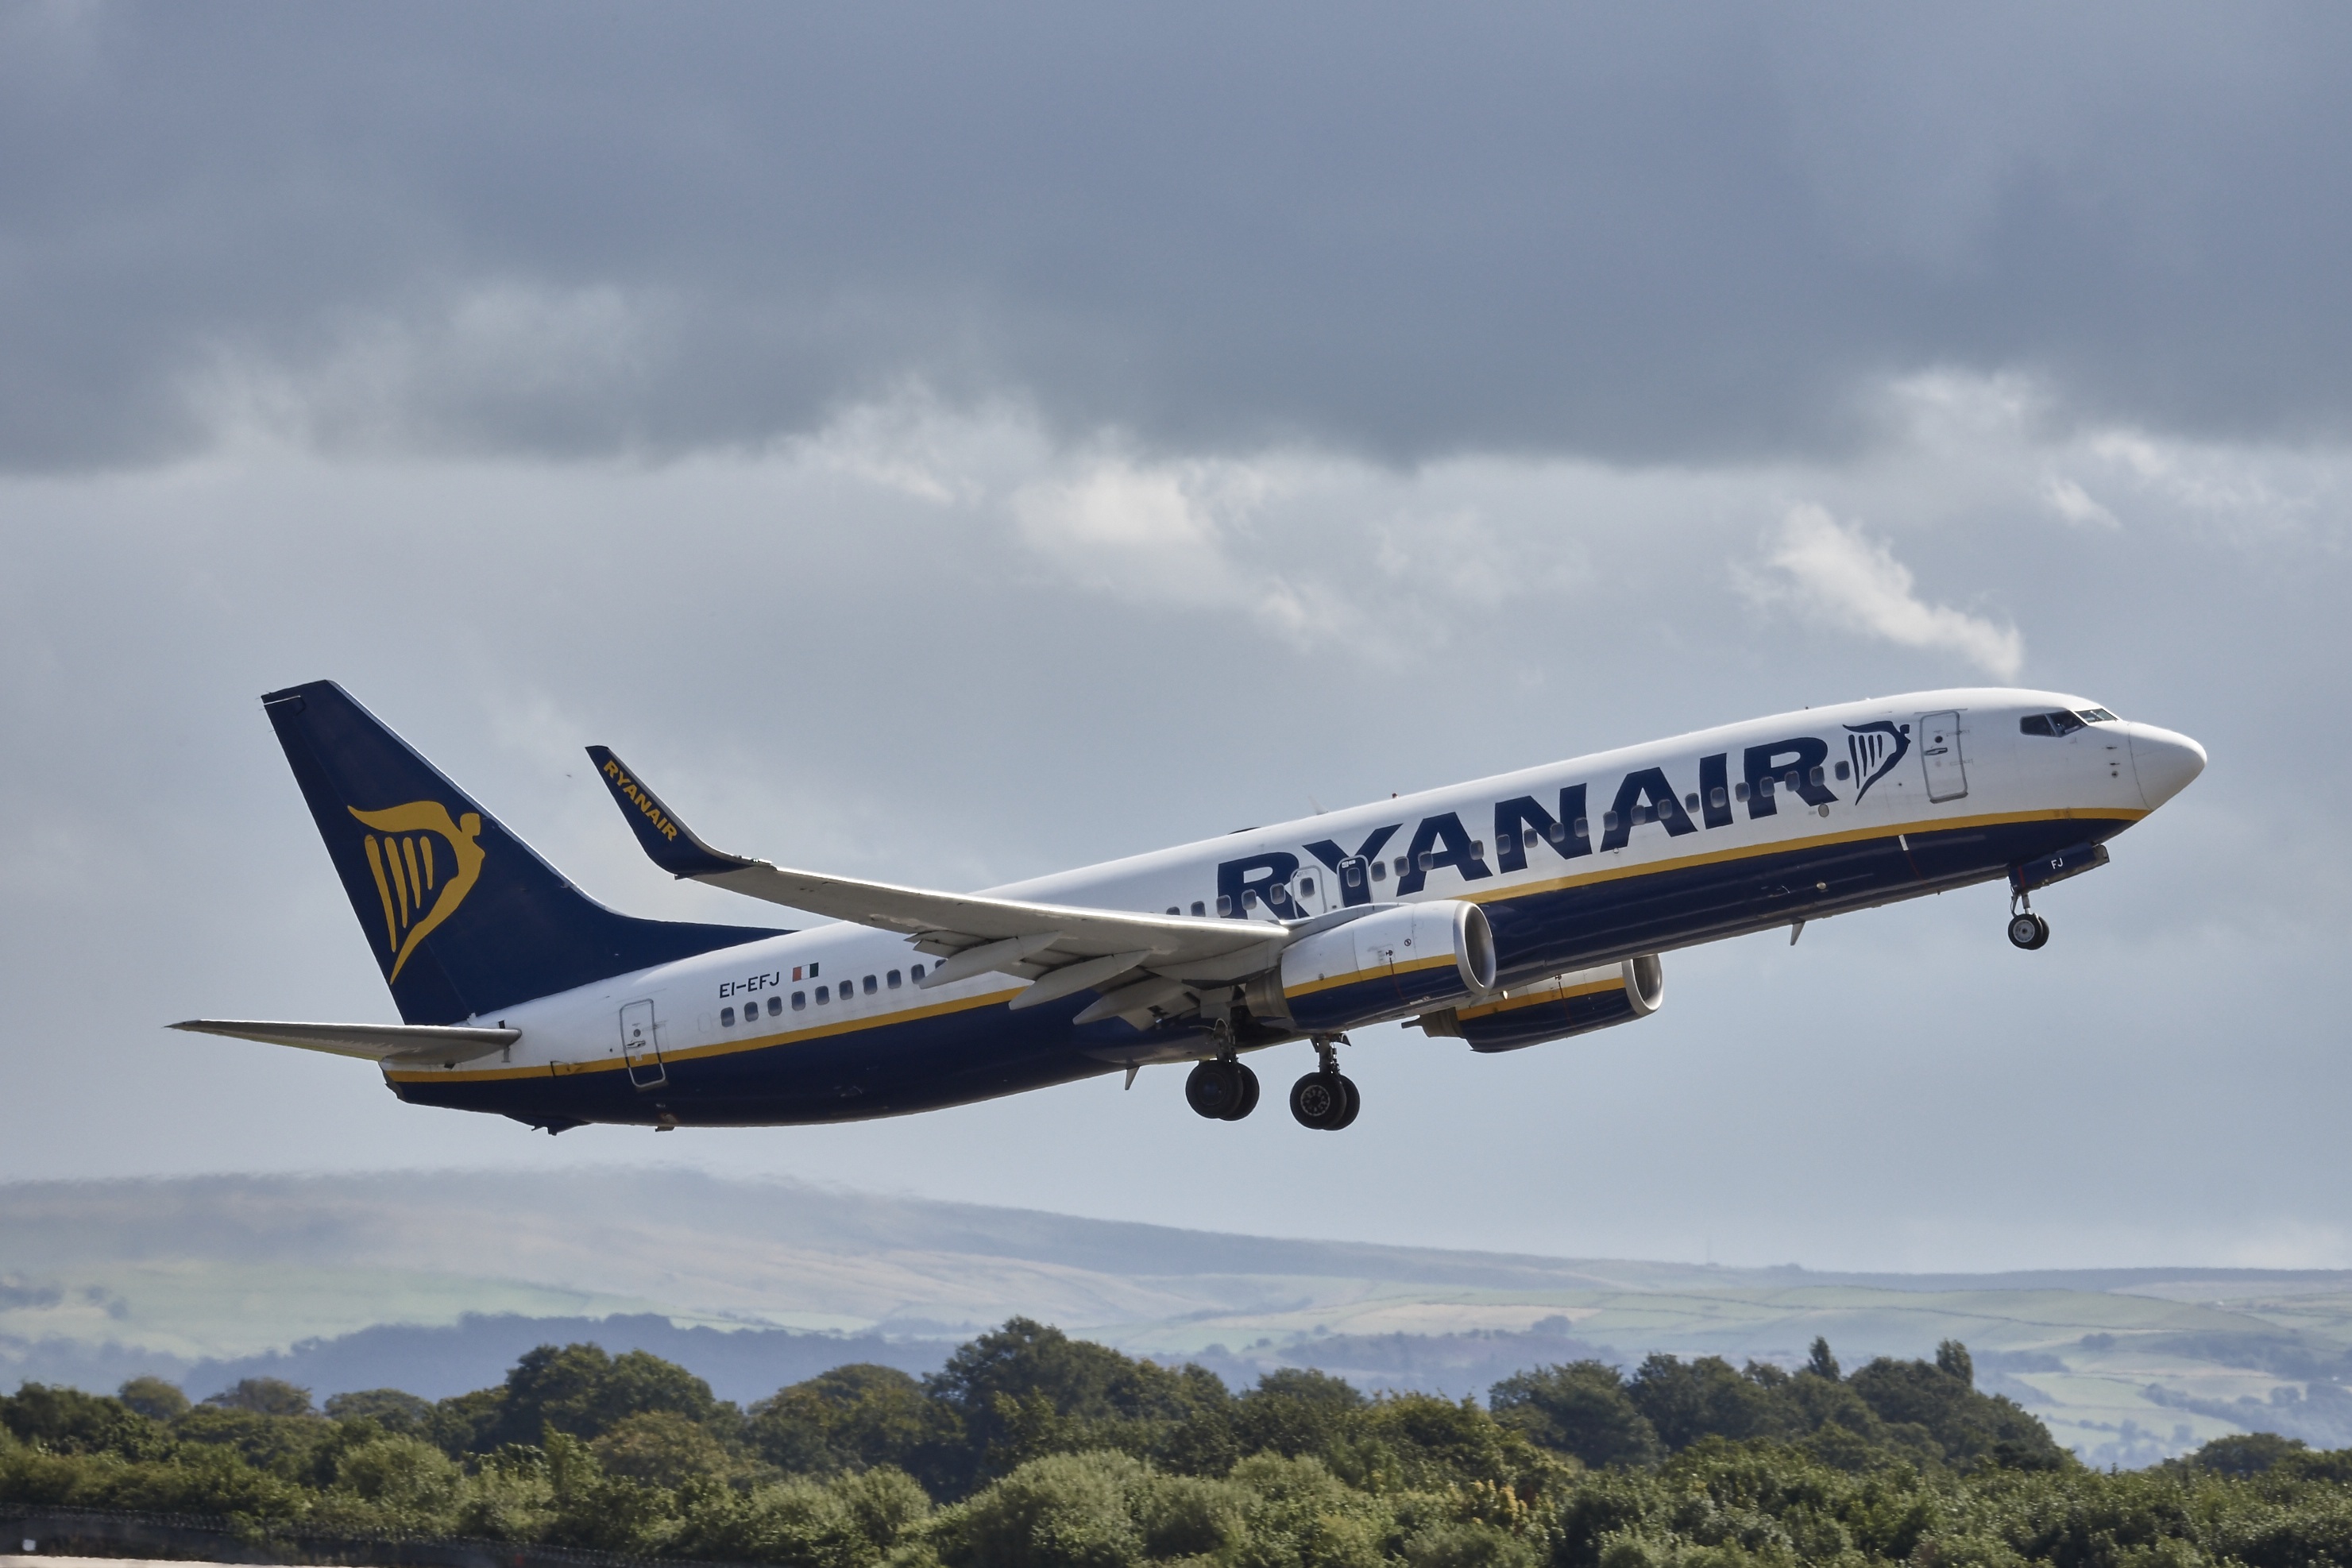
wing, fly, airplane, aircraft, jet, transport, vehicle, airline, aviation, flight, england, manchester, aeroplane, airliner, runway, passenger, boeing, takeoff, jet aircraft, boeing 787 dreamliner, boeing 767, air travel, boeing 737, atmosphere of earth, wide body aircraft, narrow body aircraft, boeing 737 next generation, boeing c 40 clipper